Highly composite number

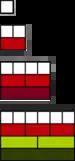
Demonstration, with Cuisenaire rods, of the first four highly composite numbers: 1, 2, 4, 6

A highly composite number is a positive integer that has more divisors than all smaller positive integers. If "d"("n") denotes the number of divisors of a positive integer "n", then a positive integer "N" is highly composite if "d"("N") > "d"("n") for all "n" < "N". For example, 6 is highly composite because "d"(6)=4, and for "n"=1,2,3,4,5, you get "d"("n")=1,2,2,3,2, respectively, which are all less than 4.